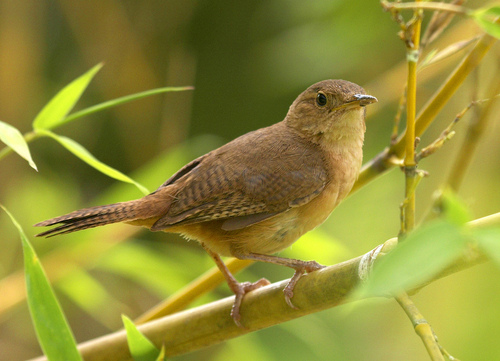
this bird has a light brown throat, breast, and belly with a brown head, back, wings, and tail.
a small bird has brown feathers and white specks on it's wings and chest.
this is a bird with a yellow breast, brown back and a small beak.
a small bird with a brown back and face, and a pale yellow belly and chest.
this bird has very subtle colors, with browns, tan and cream covering it's body and wings.
this bird is brown with yellow and has a very short beak.
this is a brown bird with light brown belly and abdomen and a beige throat
this bird is brown in color, with a brown beak.
this bird is covered in tones of orange, brown, and light yellow, and has a short break and large eyes.
this bird has a long tail, striped wings, narrow pink legs, a curved head, and a pointy beak.
Species: House Wren